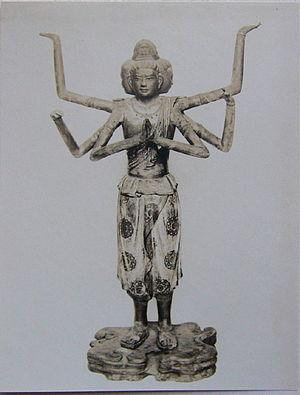
Ashura, un des huit protecteurs du Bouddha et de sa Loi, daté 734, statue de laque sèche creuse (laque, tissus, bois, couleurs), H. 1,49 m. Salle dorée occidentale, Kofukuji, Nara.
L'introduction du bouddhisme au Japon en provenance du royaume coréen de Baekje au milieu du VIᵉ siècle entraîne une renaissance de la sculpture japonaise. Des moines bouddhistes, des artisans et des lettrés s'installent autour de la capitale dans la province de Yamato et transmettent leurs techniques aux artisans locaux. Tout naturellement, les premières sculptures japonaises des époques Asuka et Hakuhō montrent de fortes influences de l'art continental et se caractérisent d'abord par des yeux en amande, des lèvres en forme de croissant tournées vers le haut et des plis dans les vêtements disposés symétriquement. L'atelier du sculpteur Tori Busshi, fortement influencé par le style des Wei du nord, produit des œuvres qui illustrent ces caractéristiques. La triade de Shaka Nyorai et le Guze Kannon au Hōryū-ji en sont d'excellents exemples. À la fin du VIIᵉ siècle, le bois remplace le bronze et le cuivre. Au début de la dynastie Tang, un plus grand réalisme s'exprime par des formes plus pleines, des fentes longues et étroites pour les yeux, des traits de visage plus doux, des vêtements fluides et embellis avec des ornements tels que des bracelets et des bijoux.
Les asuras sont des êtres démoniaques dans la mythologie de l'hindouisme. Ils sont des esprits opposés aux deva: les divinités hindoues.
La laque est une résine issue de la sève, en général très toxique, de divers arbustes de la famille des Anacardiacées. Celle-ci forme en séchant un revêtement solide, résistant aux intempéries que l'on nomme également la laque.